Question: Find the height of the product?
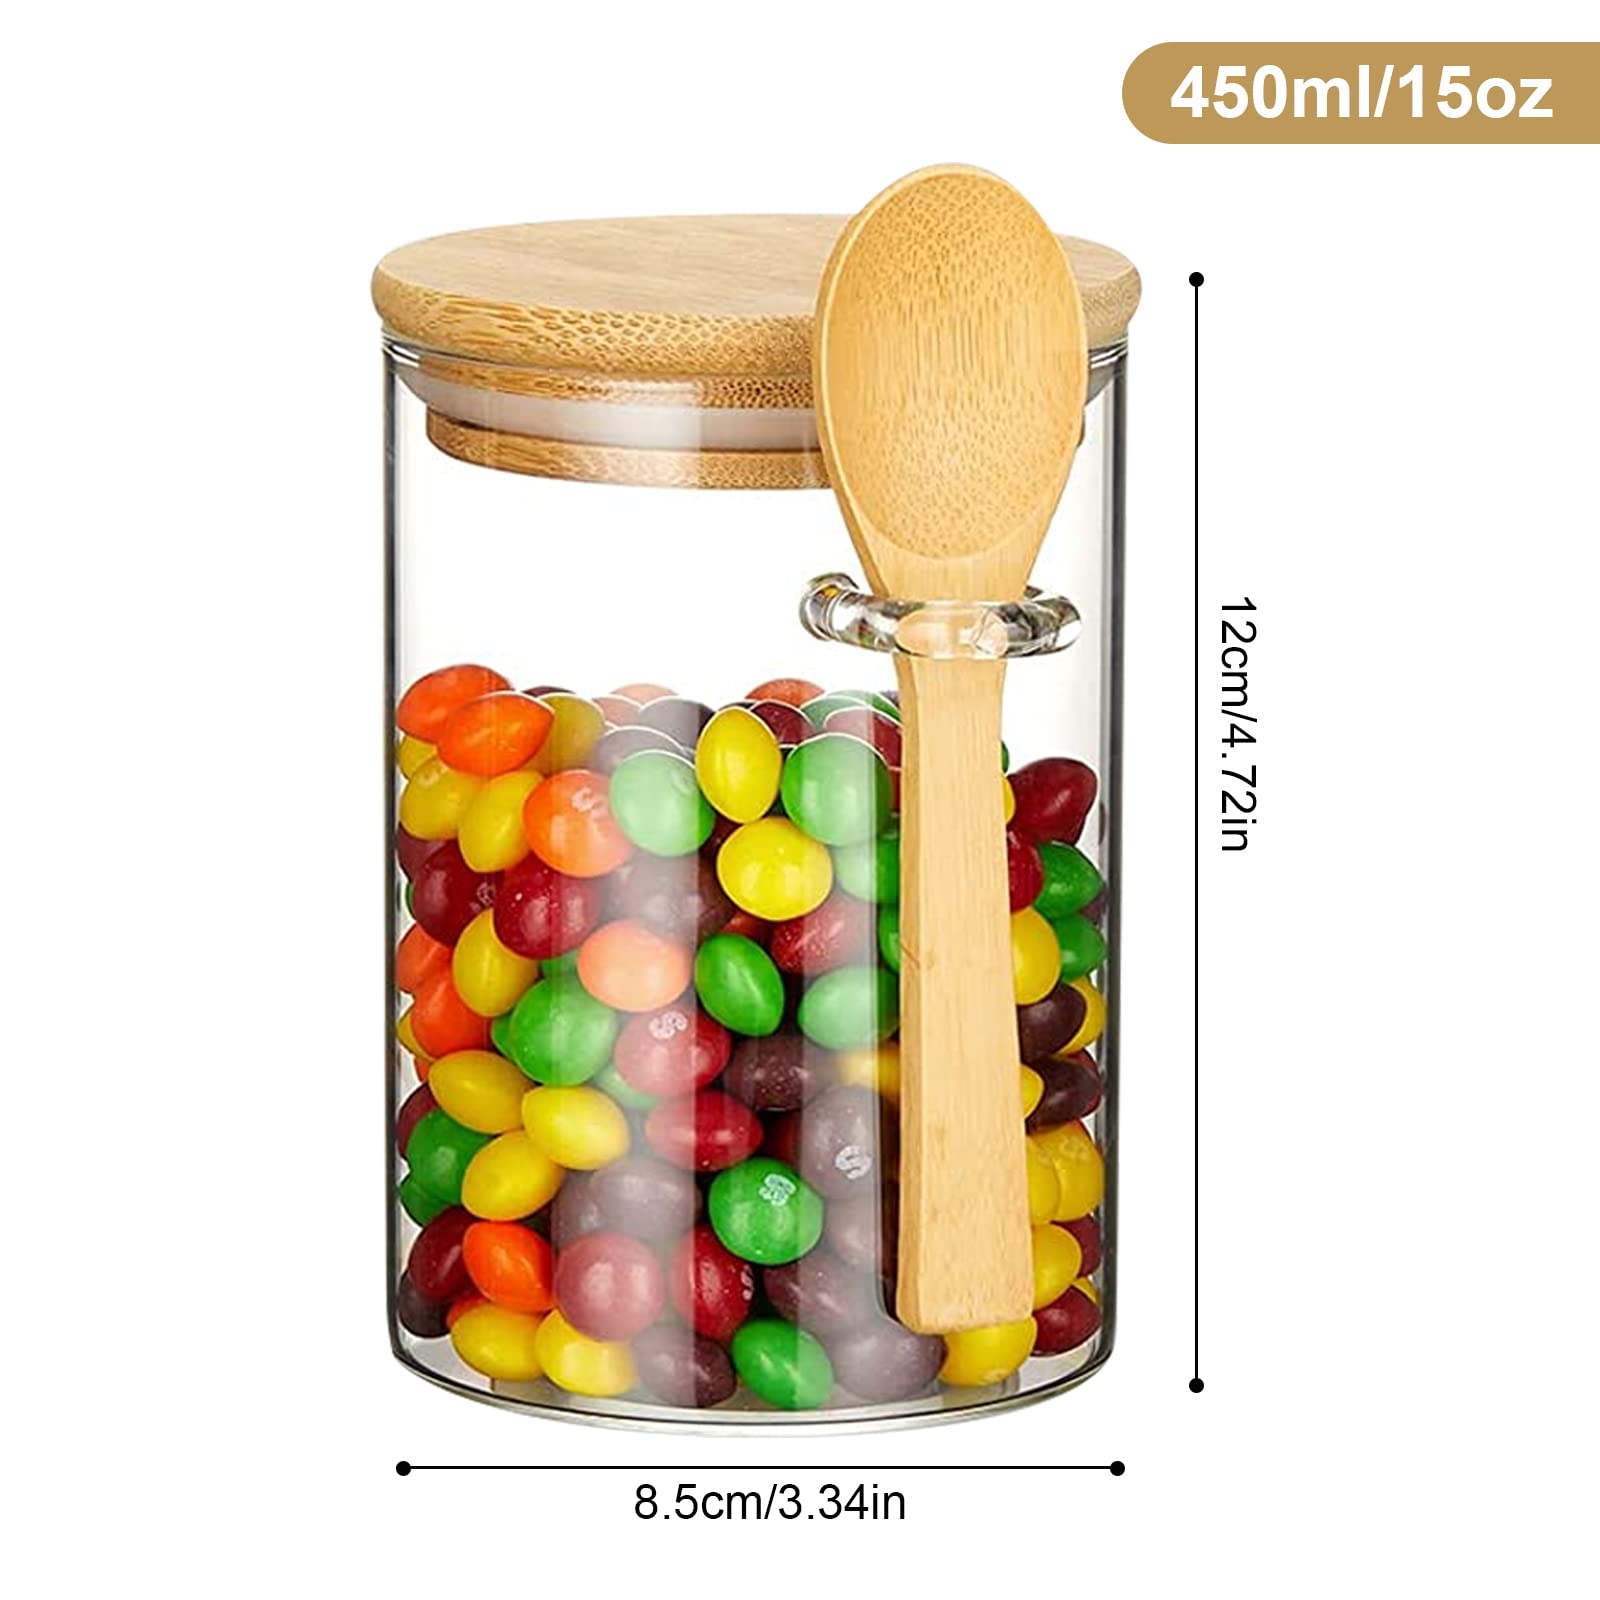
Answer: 12.0 centimetre